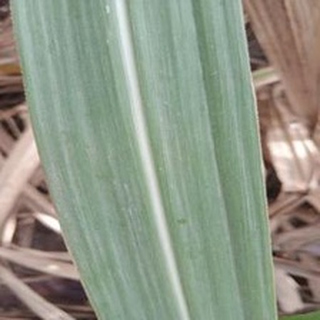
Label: healthy_sugarcane